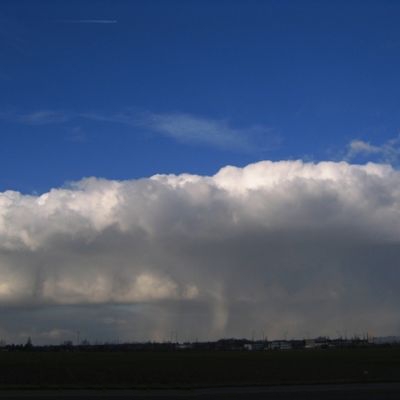
Cloud type: Cumulus (Cu)